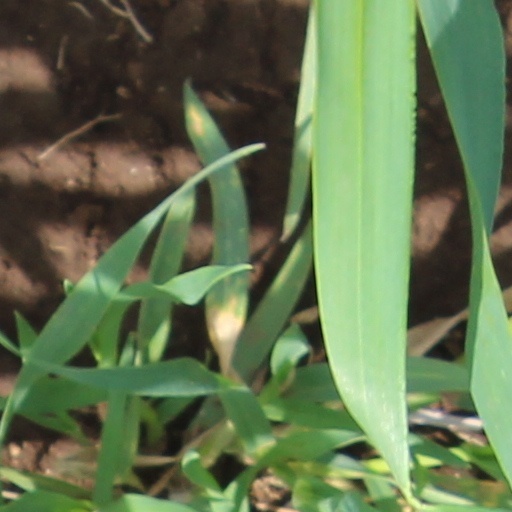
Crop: wheat